Macuna

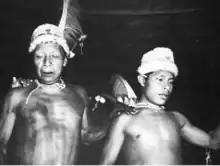
A Makuna shaman and his disciple, dancing around a sick young man, diagnose the cause of the illness with the help of hallucinogenic drugs.

The Macuna are a Tucanoan-speaking group of the eastern part of the Amazon basin, located around the confluence of the Pira Paraná River and Apaporis river, in the Colombian Vaupés Department and the Brazilian state of Amazonas. There are no reliable census data for the Macuna. The entire population was estimated at some 600 individuals in 1991 (compared with 400 in 1973), of which 450 lived in Colombia.